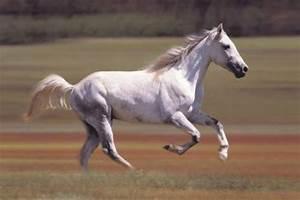
horse